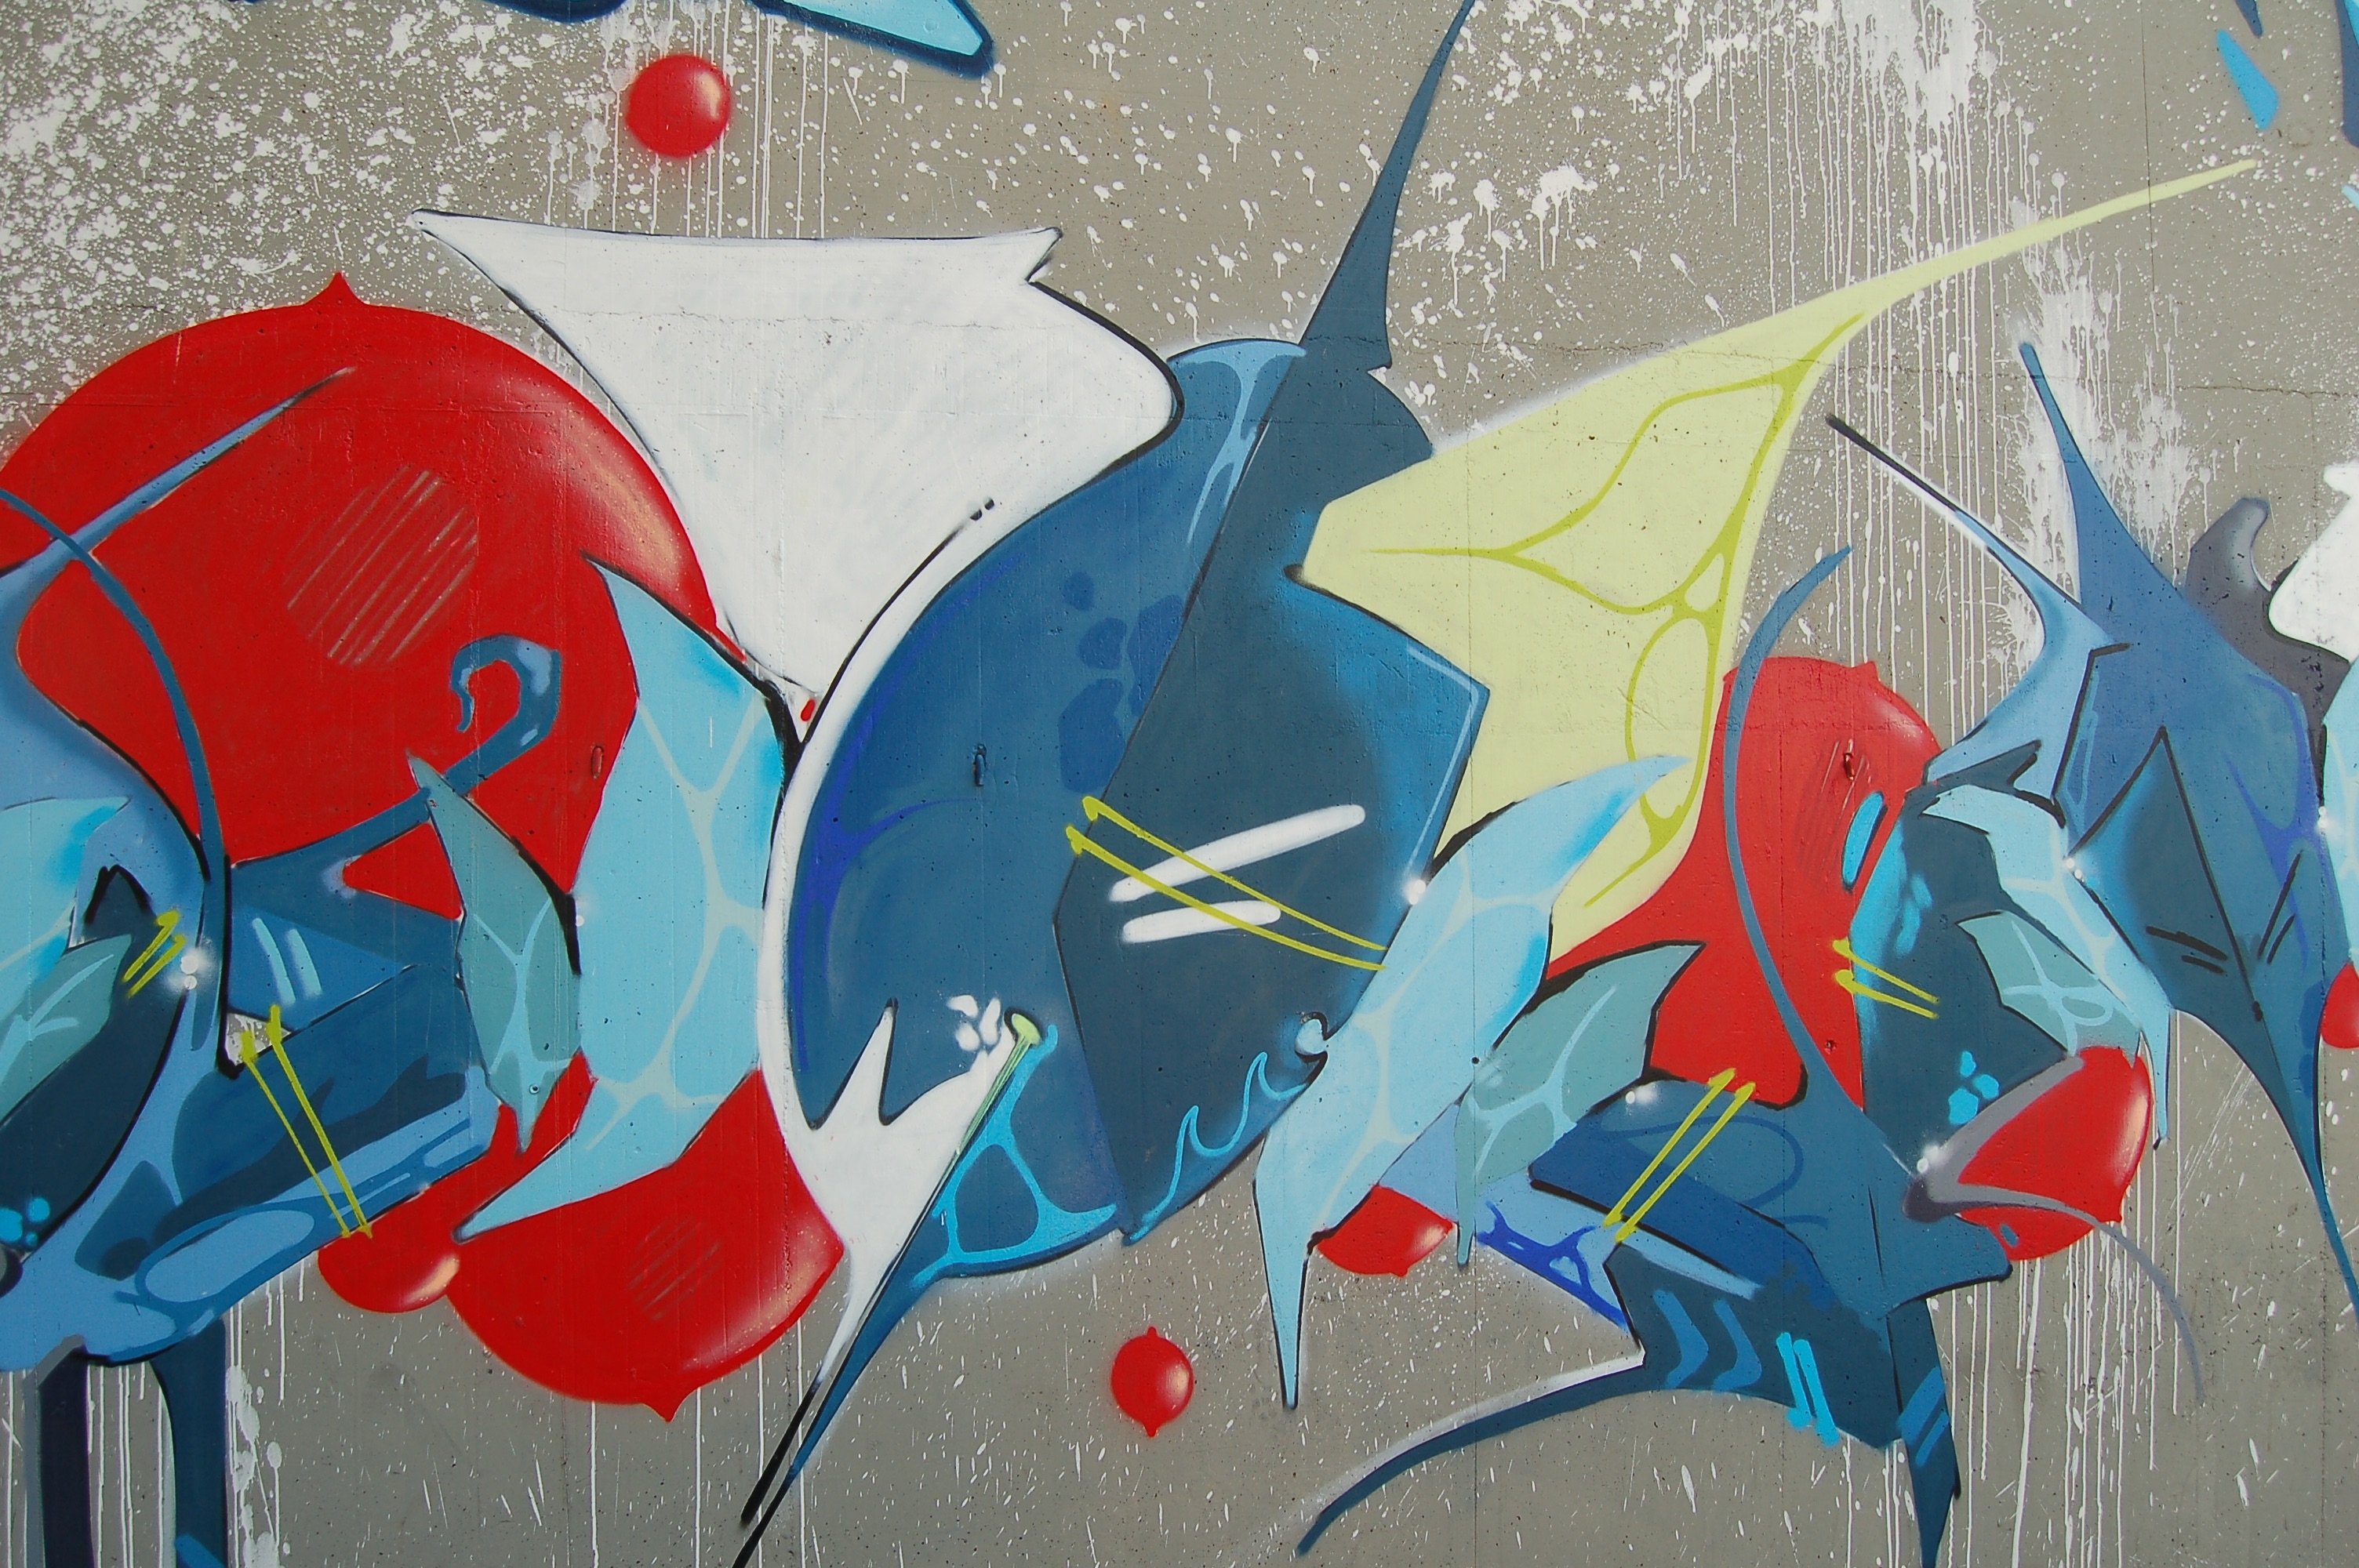
color, grunge, blue, graffiti, artwork, street art, art, illustration, mural